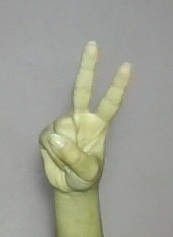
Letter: taa